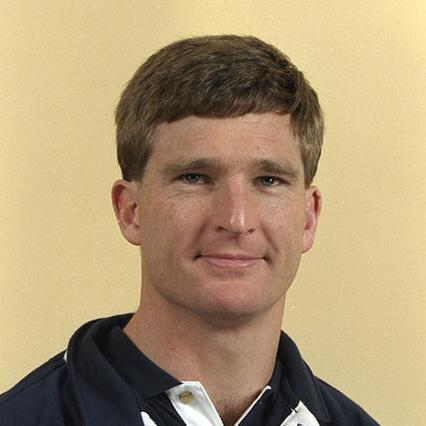
Age: 34